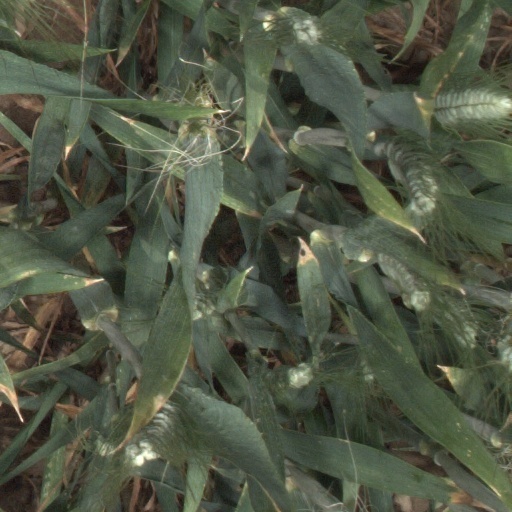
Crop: wheat